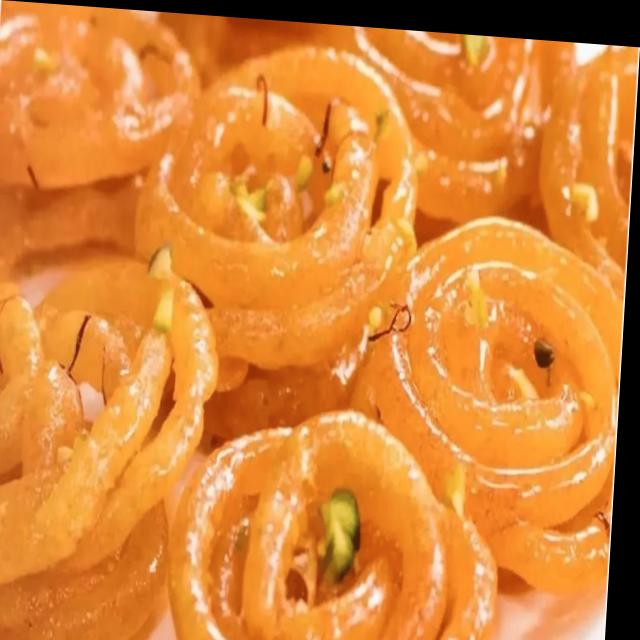
Dish: jalebi